Kai Kahele

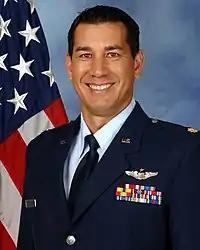
Kahele in uniform

Kahele is a military and civilian pilot. He is a commissioned officer in the Hawaii Air National Guard, where he continues to serve as a lieutenant colonel with the 201st Air Mobility Operations Squadron at Hickam Air Force Base. Kahele is a decorated combat veteran with multiple deployments to both Iraq and Afghanistan since 2005. He flew 108 combat sorties, logged 3,075 hours of military flight time, and commanded C-17 combat missions. Kahele has received numerous awards, including the Meritorious Service Medal, the Commendation Medal, the Air Medal for combat missions flown in Afghanistan, the National Defense Service Medal, the Global War on Terrorism Service Medal, Armed Forces Reserve Medal, Hawaii State Active Duty Medal and the Combat Readiness Medal. He has been named both Pacific Air Forces Guard Officer of the Year and Hawaiʻi Air National Guard Officer of the Year.